Sammy Fabelman

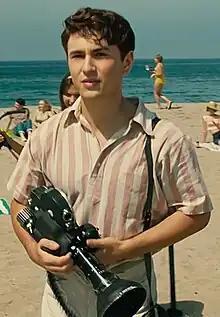
Gabriel LaBelle as Sammy Fabelman

Samuel "Sammy" Fabelman is a fictional character and the main protagonist of Steven Spielberg's 2022 semi-autobiographical film "The Fabelmans", which Spielberg co-wrote with Tony Kushner. A young American Jewish teenage boy who aspires to become a filmmaker, he is loosely based on Spielberg himself and was portrayed in the film by Gabriel LaBelle, who won the Critics' Choice Movie Award for Best Young Performer for his performance, while Mateo Zoryan Francis-DeFord portrayed the character as a child.